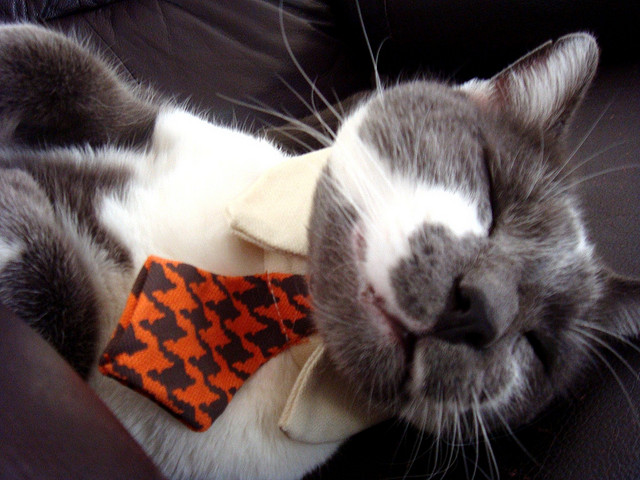
user: Given an image and a question. Answer the question in a short answer. Question: What is strange about this cat? Short Answer:
assistant: wear tie